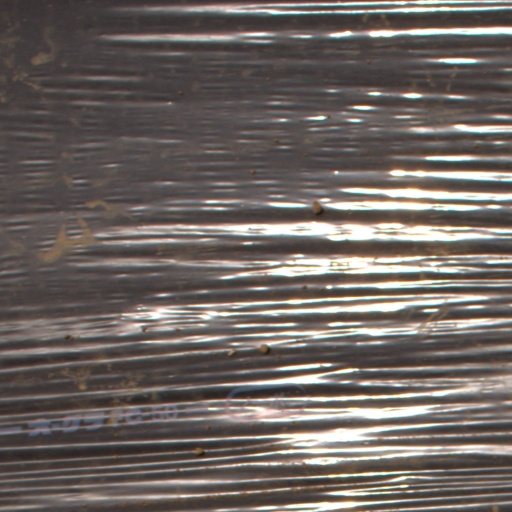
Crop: Jerusalem artichoke